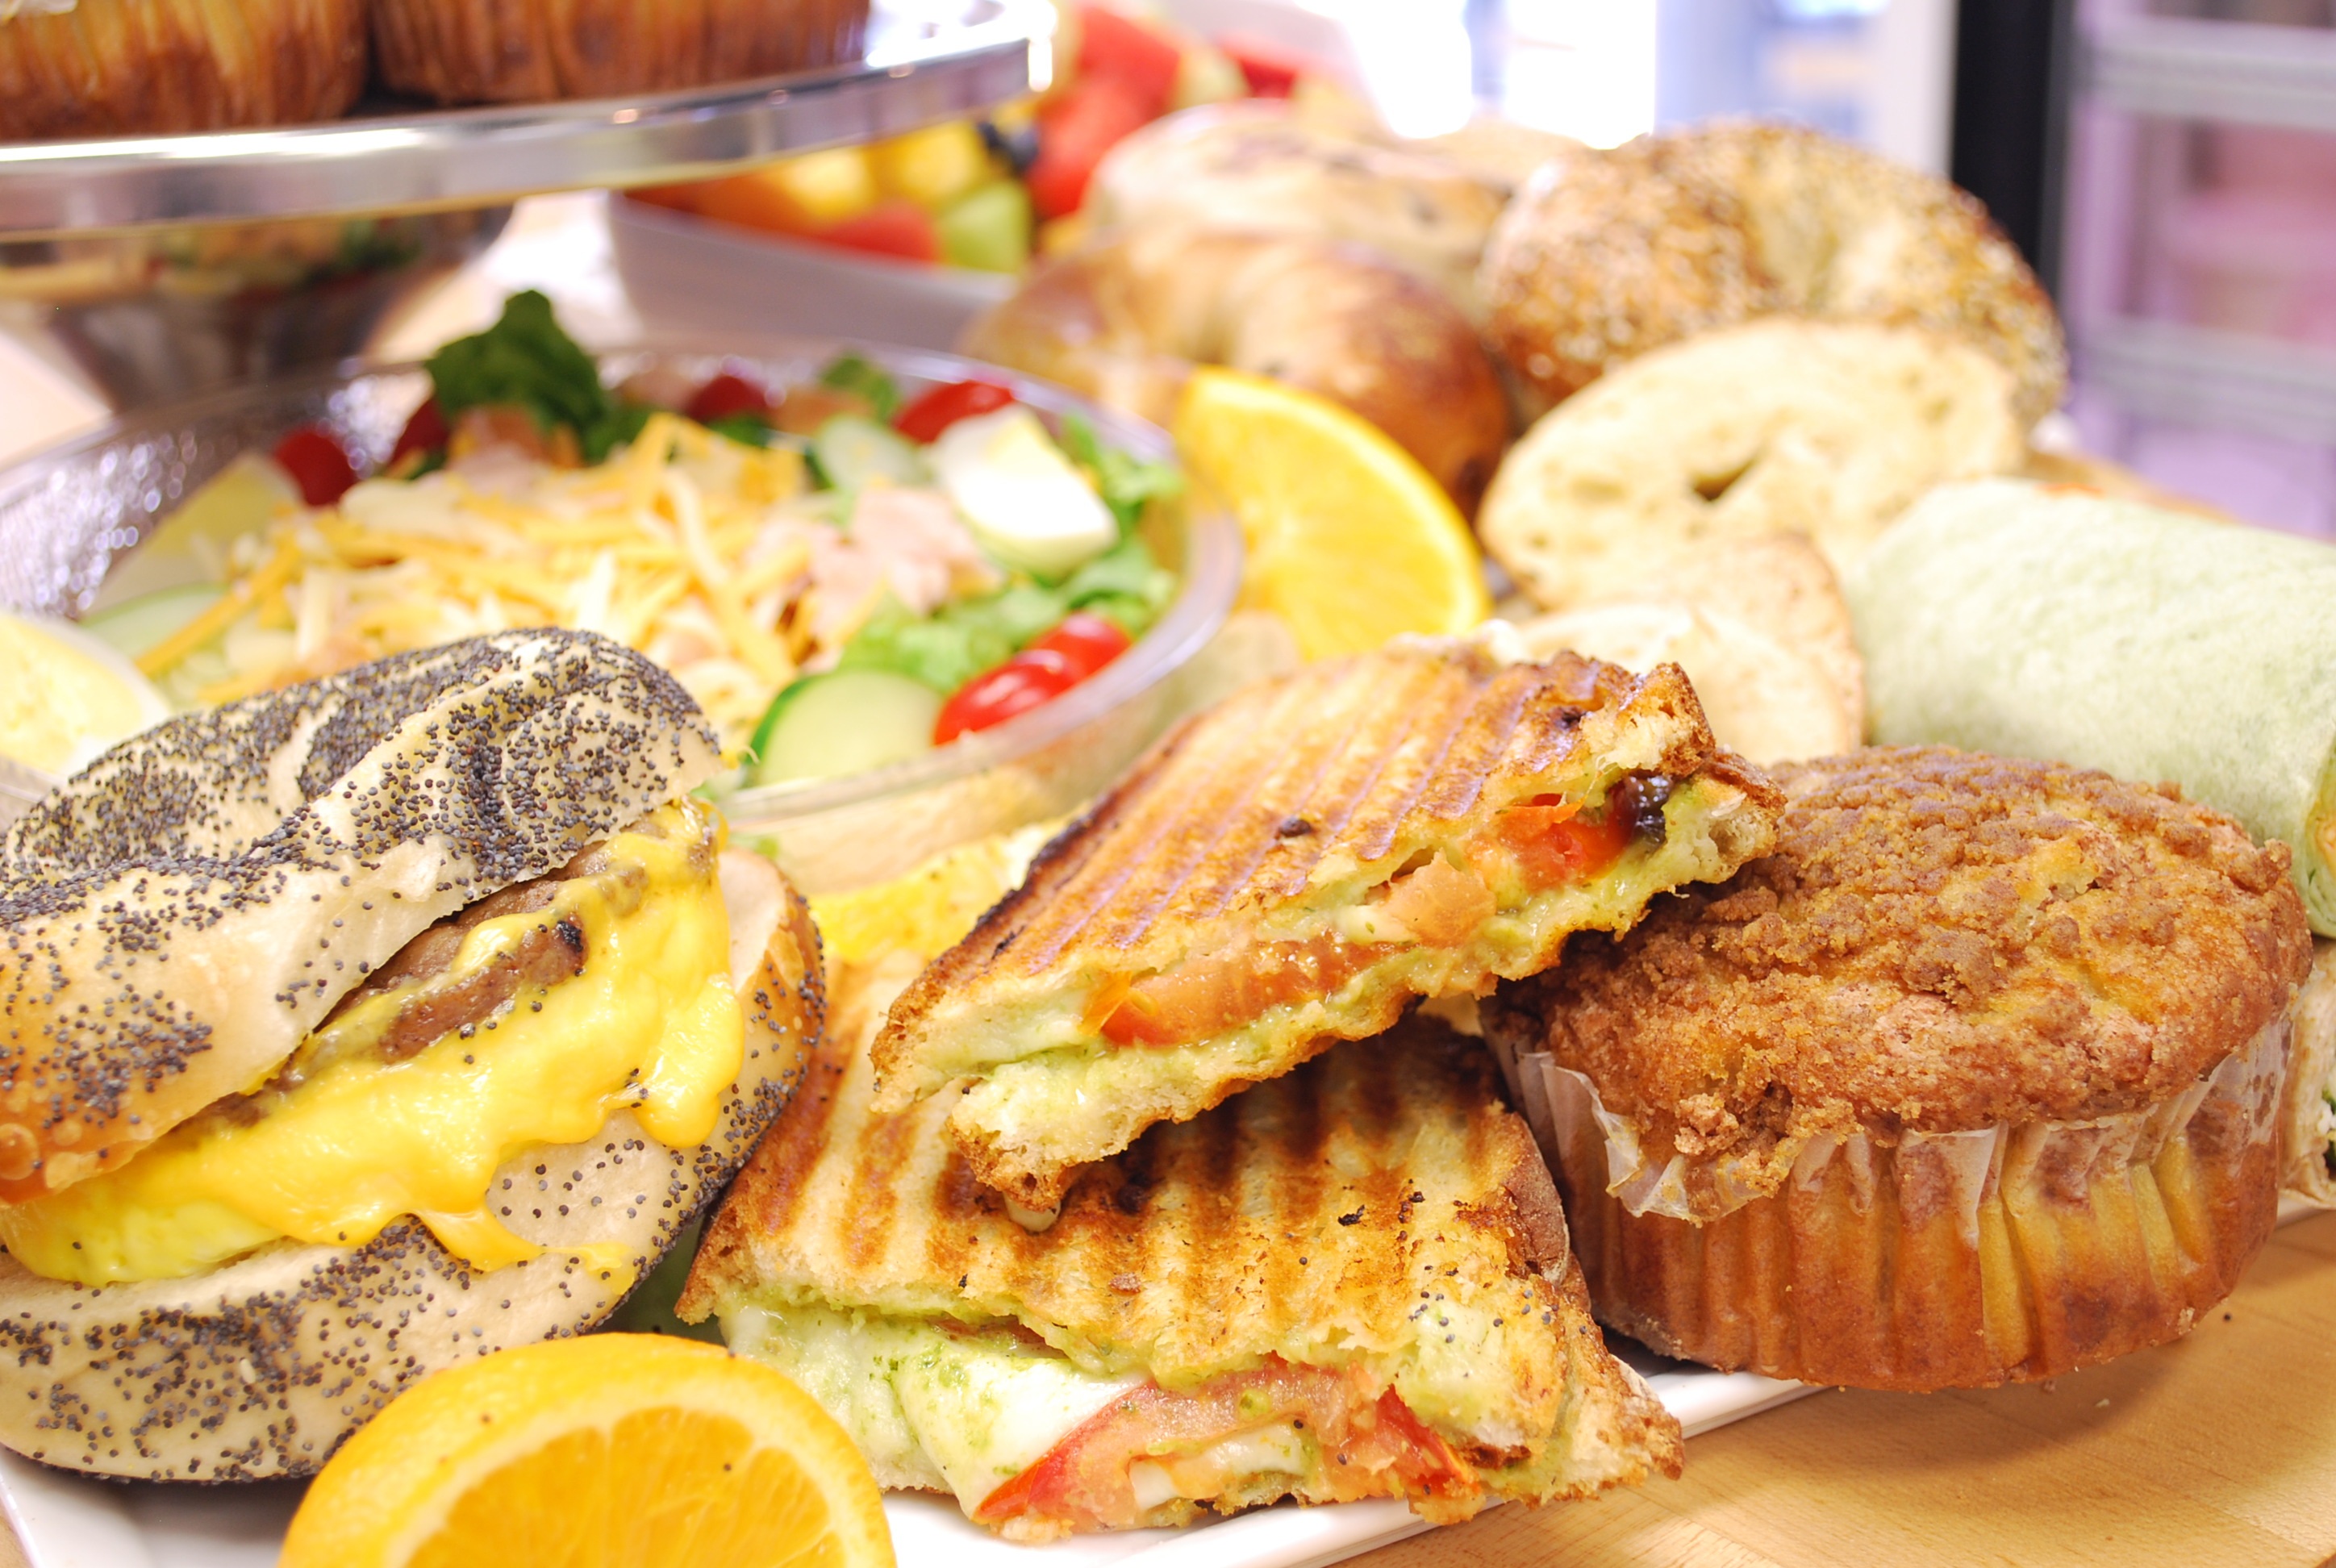
cafe, dish, meal, food, salad, fresh, fish, breakfast, healthy, eat, fast food, meat, cuisine, sandwich, muffin, deli, junk food, fried food